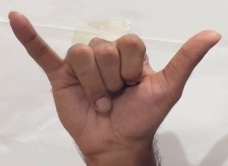
ASL sign: Y